Marx Brothers

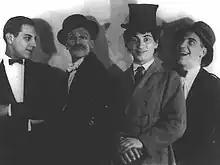
"Humor Risk" (1921), now long-lost, was the first Marx Brothers' film. Pictured in a photograph the same year, from (left to right), are Zeppo, Groucho, Harpo, and Chico.

In April 1921, during a break from their touring schedule, the brothers took their first foray into motion pictures, producing a short silent film titled "Humor Risk". Written by Jo Swerling, the film featured Groucho playing a villain, and Harpo playing a romantic lead named Watson. Following a poorly received single screening in the Bronx - reportedly marked by disruptive children and impassive adults - the brothers decided against releasing the film. No copies of "Humor Risk" are known to survive.